Lower Brule Indian Reservation

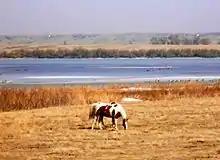
Two "painted horses" grazing near the Missouri River on the Lower Brule Indian Reservation

The Lower Brule Sioux Tribe is a sovereign nation defined by its government-to-government relationship with the United States. As part of the Great Sioux Nation, the tribe signed treaties in 1824, 1851, 1865 and 1868 with the federal government that constitute the legal documents establishing boundaries and recognizing the rights of sovereign tribal governments.